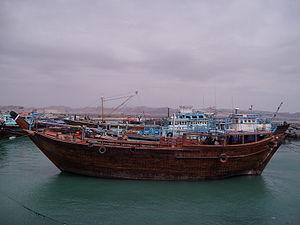
Un bhum est un type de voilier du golfe Persique.